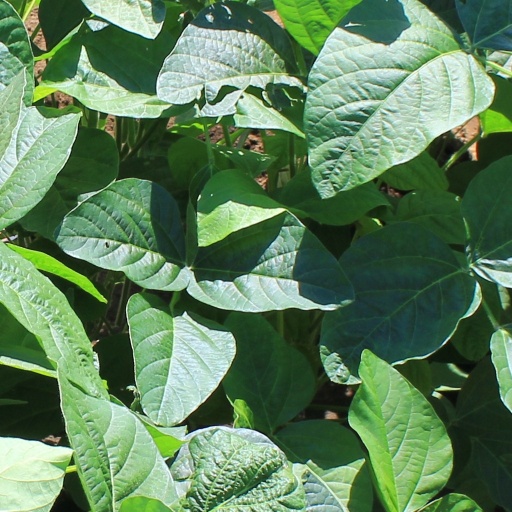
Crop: soybean